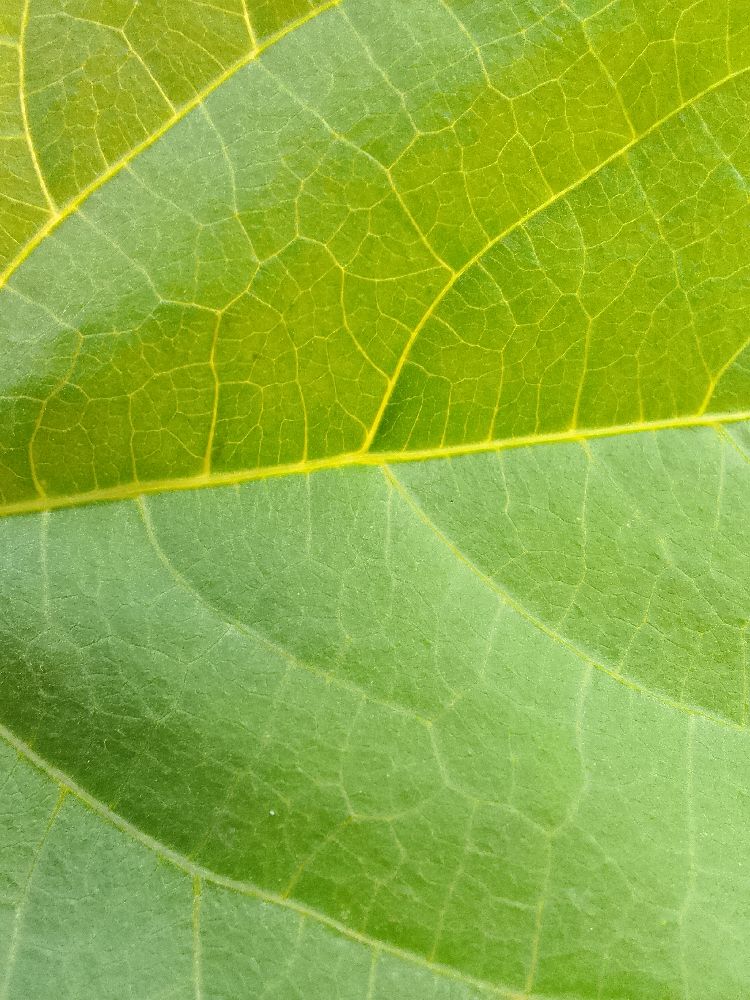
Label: healthy